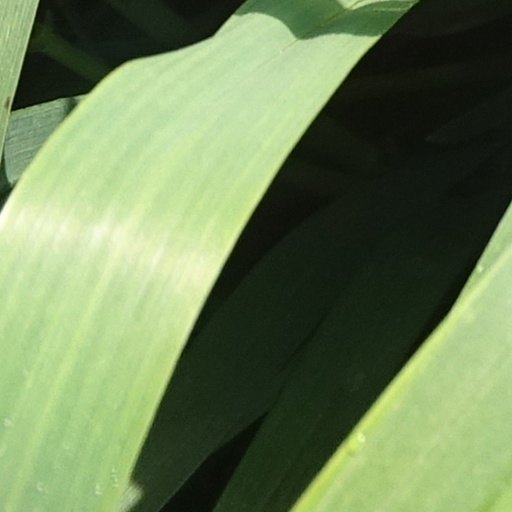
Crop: wheat